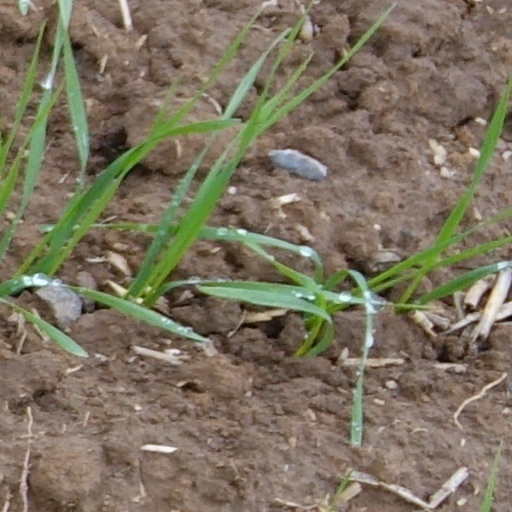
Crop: wheat